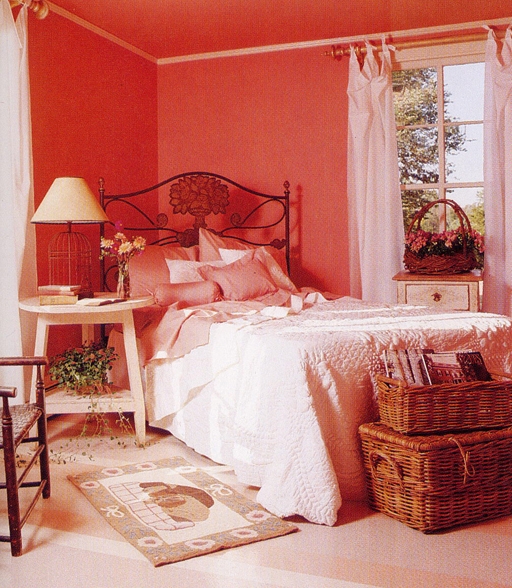
Room type: bedroom